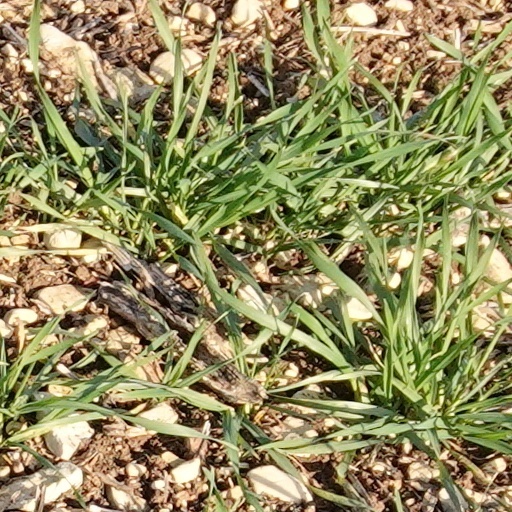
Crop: wheat